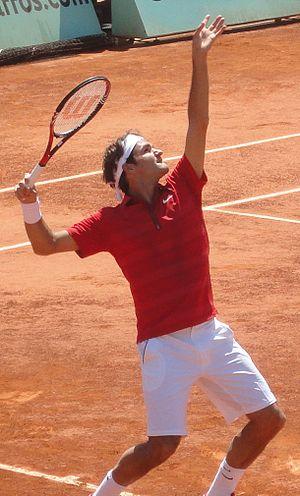
Roger Federer au service pendant son 3e tour de Roland-Garros en 2011
La rivalité Federer-Nadal oppose les deux joueurs de tennis professionnels Roger Federer et Rafael Nadal. Entre juillet 2005 et août 2009, les deux joueurs sont restés classés sans interruption dans le top 2 au classement ATP et 24 de leurs 40 matchs ont été des finales, dont 9 en Grand Chelem, un record.
La rivalité Djokovic-Federer oppose les deux joueurs de tennis professionnels Novak Djokovic et Roger Federer. Ils se sont rencontrés à 50 reprises, ce qui constitue le 2ᵉ affrontement le plus joué de l'ère Open derrière Djokovic-Nadal. Sur ces 50 confrontations, 17 l'ont été en Grand Chelem, un record.
Le procès de Lausanne action climat est une affaire judiciaire suisse opposant la banque Crédit suisse à des militants pour le climat. Les douze militants étaient poursuivis pour avoir joué au tennis dans une succursale de la banque à Lausanne, en novembre 2018, dans le but de dénoncer ses investissements dans les énergies fossiles. En janvier 2020, le Tribunal de police de Lausanne a reconnu l'état de nécessité et les a acquittés.
Roger Federer, né le 8 août 1981 à Bâle, est un joueur de tennis suisse. Joueur professionnel depuis 1998, il détient le record de 310 semaines passées à la première place du classement mondial de tennis ATP World Tour, dont le record de 237 semaines consécutives, ainsi que le record masculin de 20 victoires dans les tournois du Grand Chelem. Il a terminé l'année calendaire à la première place mondiale à cinq reprises. Il est médaillé d'or en double messieurs avec Stanislas Wawrinka aux Jeux olympiques de Pékin 2008 puis vice-champion olympique en simple à Londres en 2012. Enfin, en 2014, il remporte la Coupe Davis avec l'équipe de Suisse, en battant en finale l'équipe de France.
Roger Federer et Stanislas Wawrinka sont des joueurs de tennis professionnels suisses engagés dans une rivalité nationale. Le premier étant professionnel depuis 1998, le second depuis 2002. Ils se sont rencontrés à 24 reprises en simple.